Burmese cuisine

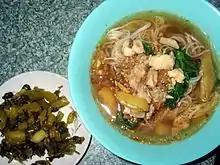
"Shan khao swè" and "tohpu jaw", with "monnyin gyin" on the side

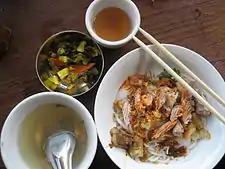
Mandalay "meeshay", served with a thin "hingyo" broth.

Burmese cuisine uses a wide variety of noodles, which are prepared in soups, salads, or other dry noodle dishes and typically eaten outside of lunch, or as a snack. Fresh, thin rice noodles called "mont bat" or "mont di", are similar to Thai "khanom chin", and feature in Myanmar's national dish, mohinga. Burmese cuisine also has a category of rice noodles of varying sizes and shapes called "nan", including "nangyi", thick udon-like noodles; "nanlat", medium-sized rice noodles; "nanthe", thinner rice noodles; and "nanbya", flat rice noodles. Cellophane noodles, called "kyazan" and wheat-based noodles called "khauk swe", are often used in salads, soups, and stir-fries.